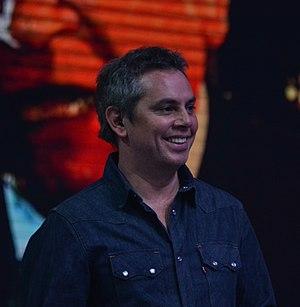
José Miguel Viñuela Infante, est un journaliste et présentateur de télévision chilien.